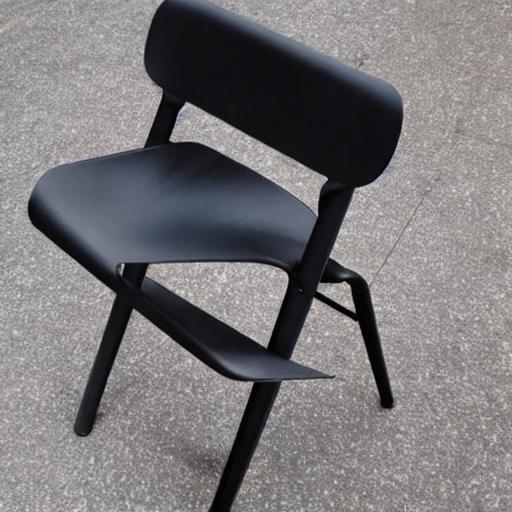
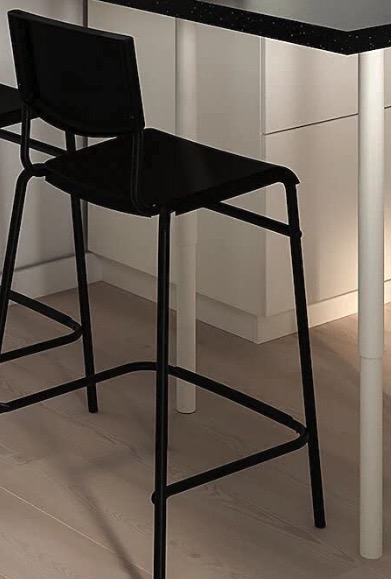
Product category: stool
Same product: no